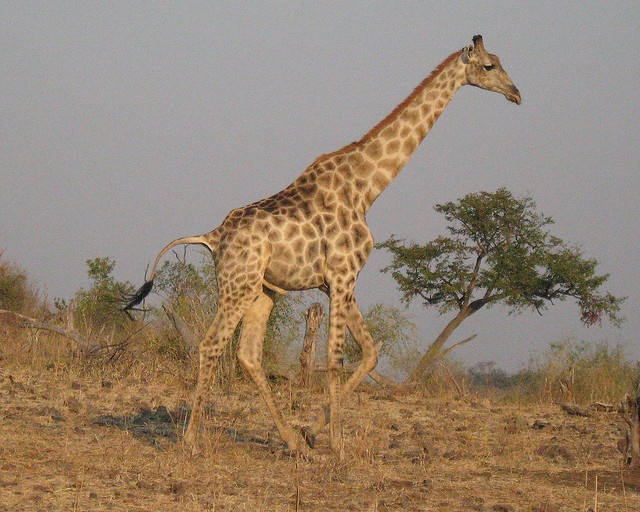
A giraffe walking through a dry grass field.
A large giraffe walking across a sandy field.
A giraffe is walking across the dessert plain.
A long giraffe walking through an open field
A spotted giraffe walking across a plain land.